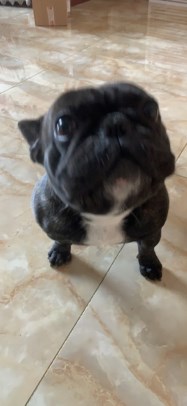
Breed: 1121-n000002-French_bulldog